Confederate States Army

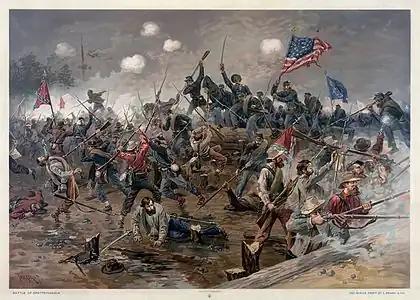
A painting of Lee's Army of Northern Virginia fighting the U.S. Army at Spotsylvania in 1864

Some other prominent Confederate generals who led significant units operating sometimes independently in the CSA included Thomas J. "Stonewall" Jackson, James Longstreet, J. E. B. Stuart, Gideon Pillow, A. P. Hill, John B. Gordon.